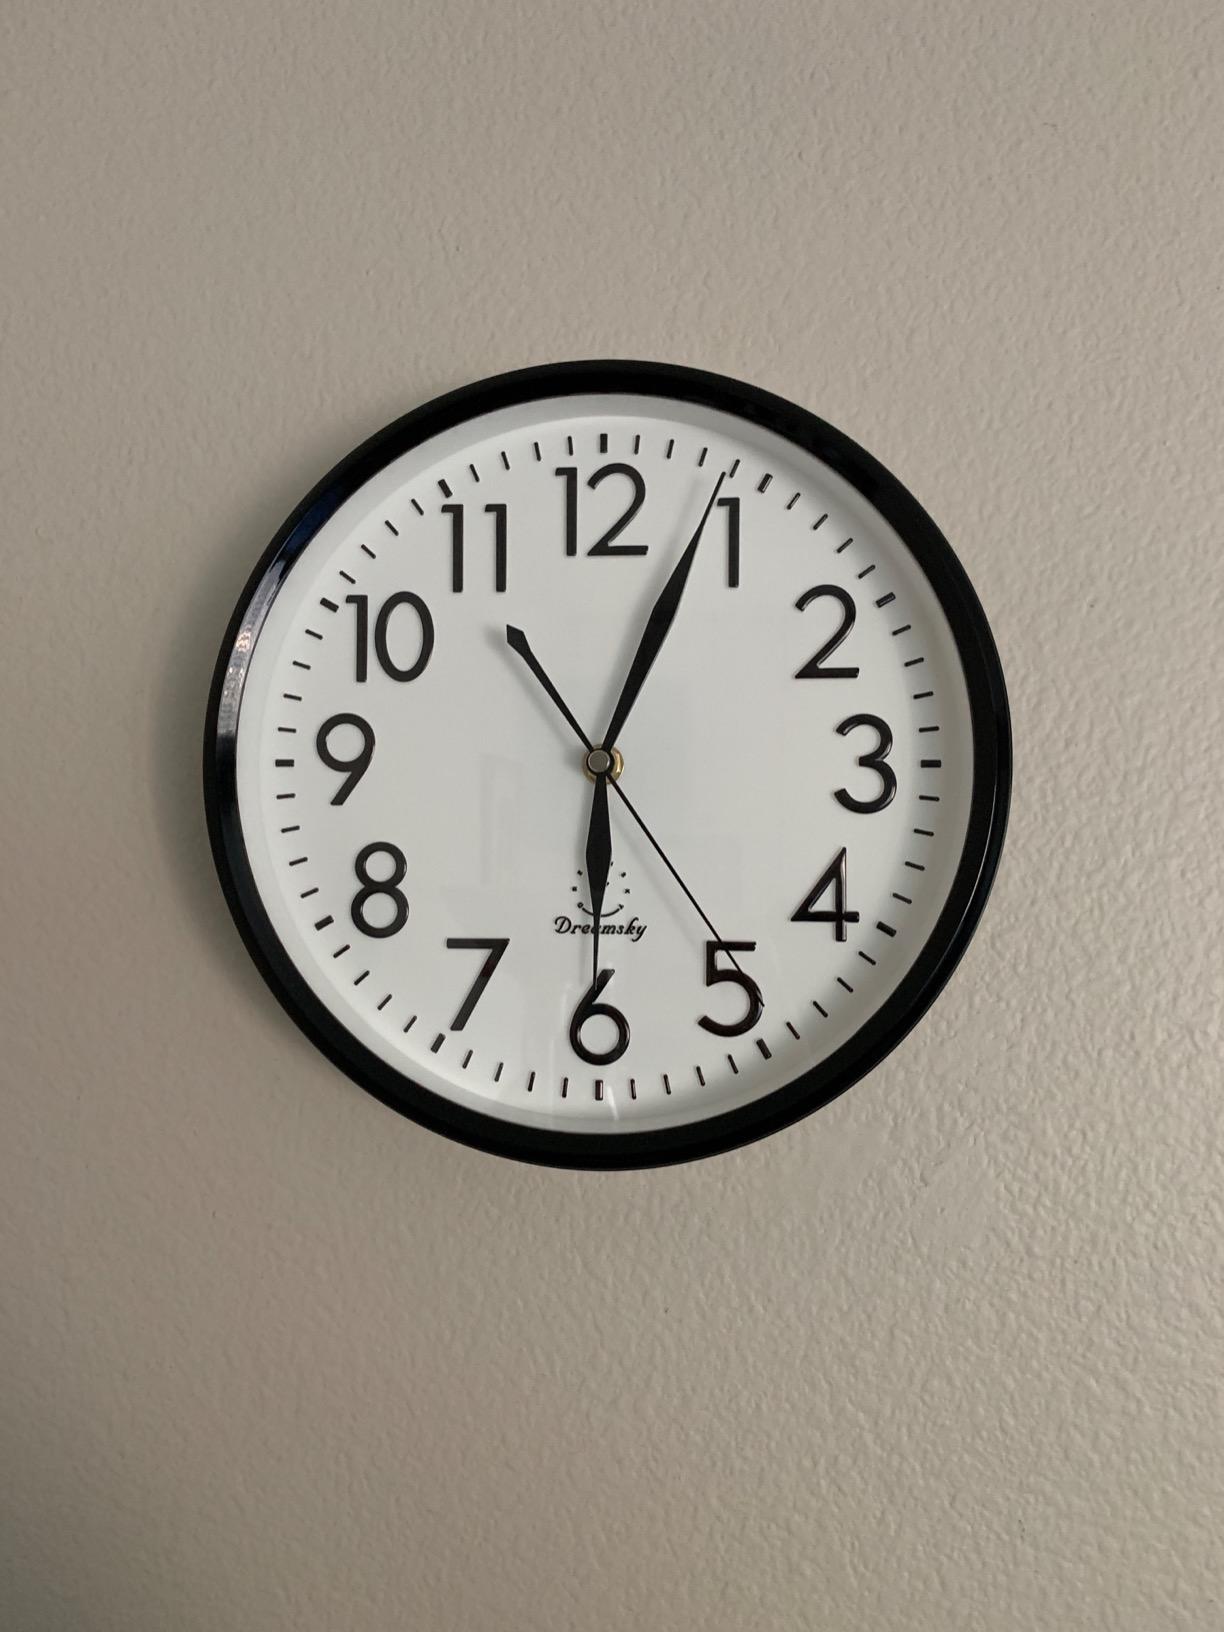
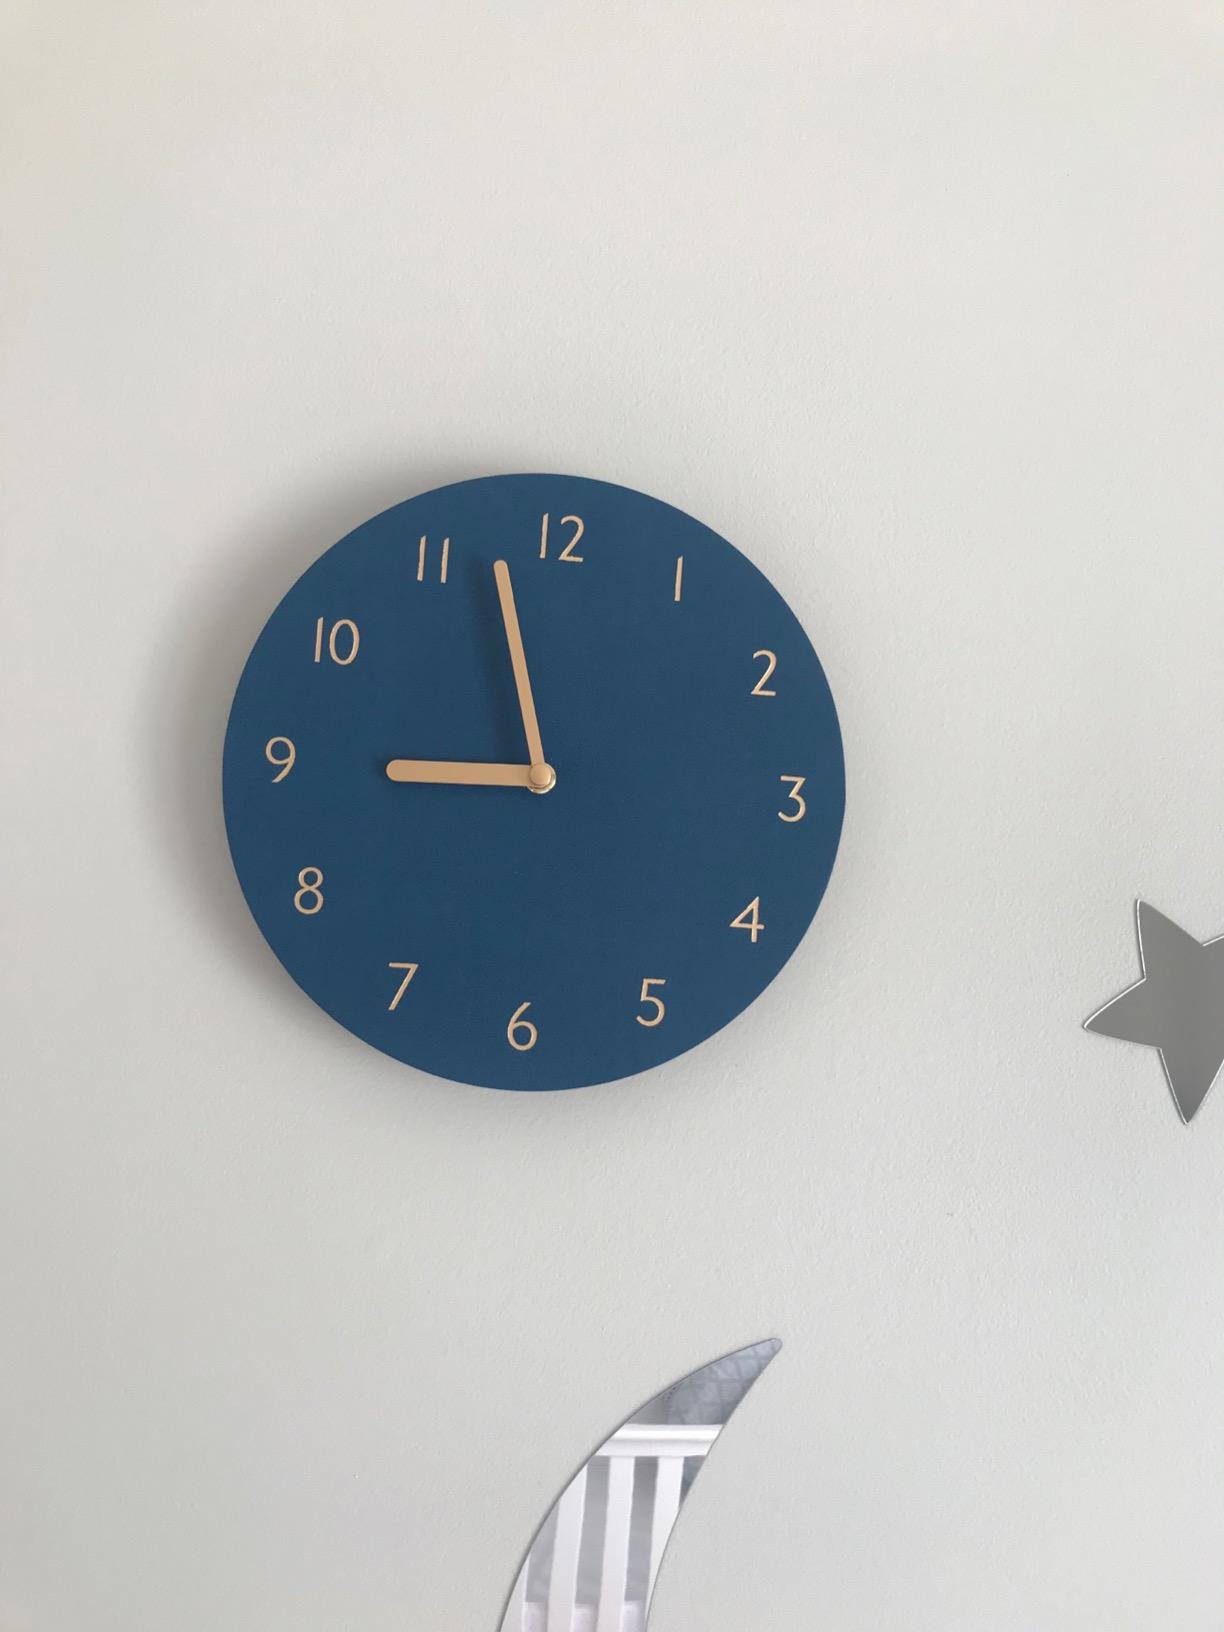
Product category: clock
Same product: no